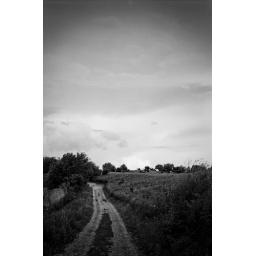
Storm clouds by the lake